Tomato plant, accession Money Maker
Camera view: vertical (180 deg); turntable rotation: 300 degrees
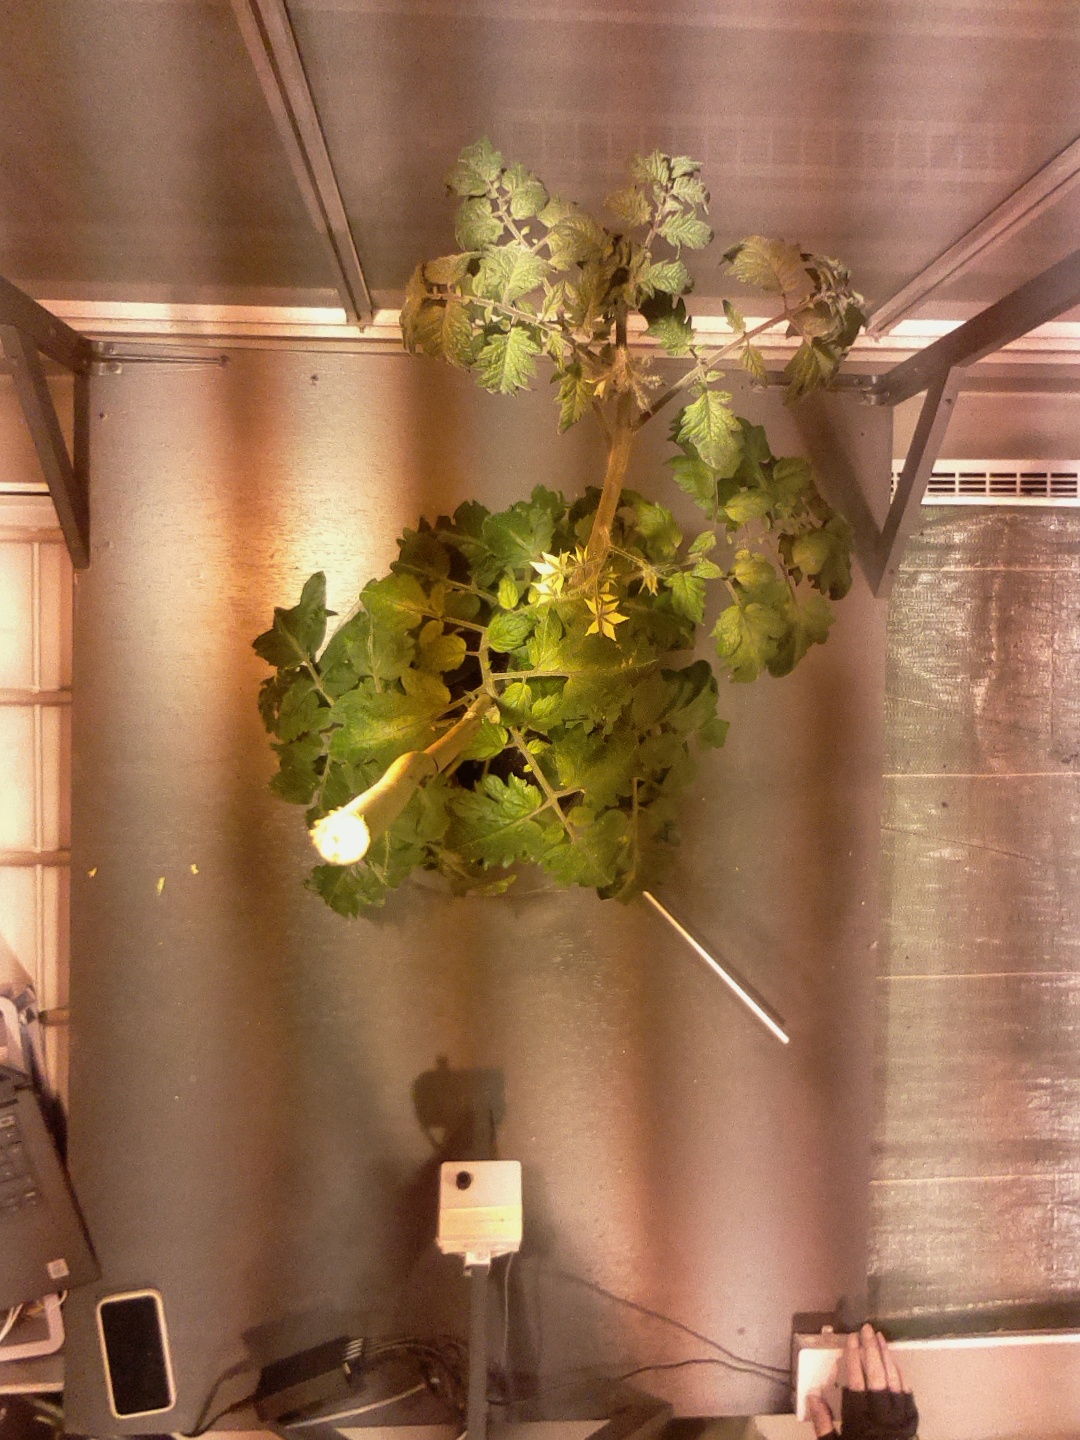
BBCH growth stage 68: Full flowering, 80%-90% of flowers open, more petals falling